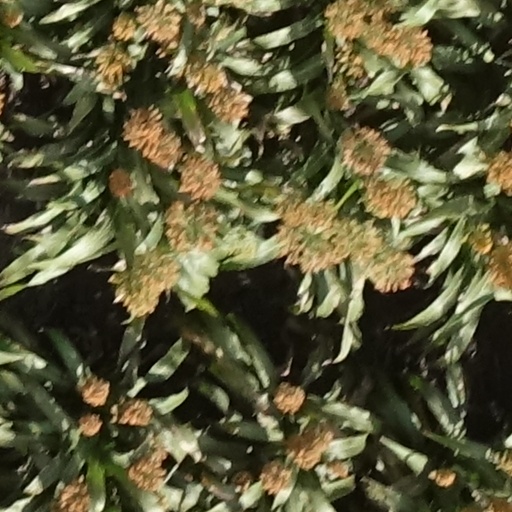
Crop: sorghum